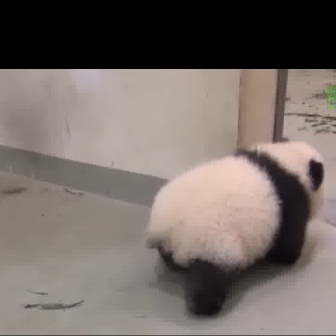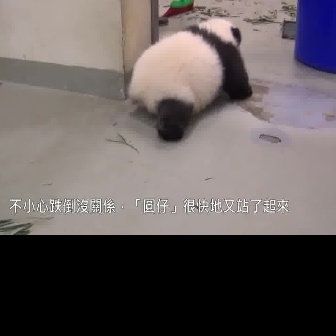
  Please identify the target specified by the bounding box [143,136,323,316] in the first image and locate it in the second image. Return the coordinates in [x_min,y_min,x_max,y_max] format.
Answer: [127,16,252,141]